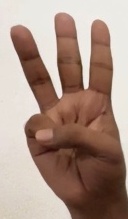
ASL sign: 6